Gottfrid Svartholm

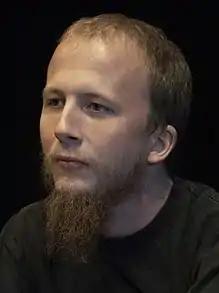
Svartholm in 2009

Per Gottfrid Svartholm Warg (born 17 October 1984), alias anakata, is a Swedish computer specialist, known as the former co-owner of the web hosting company PRQ and co-founder of the BitTorrent site The Pirate Bay together with Fredrik Neij and Peter Sunde.